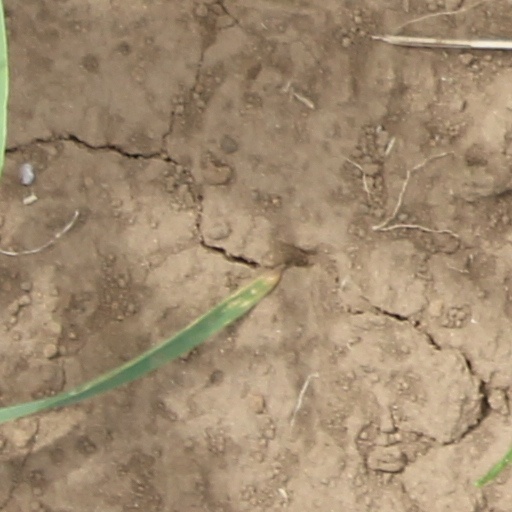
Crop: wheat